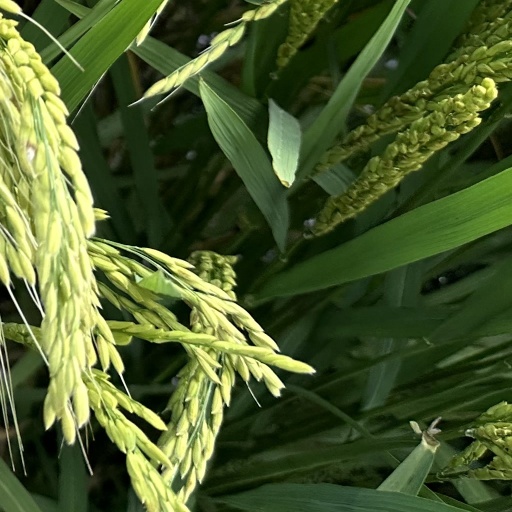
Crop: rice